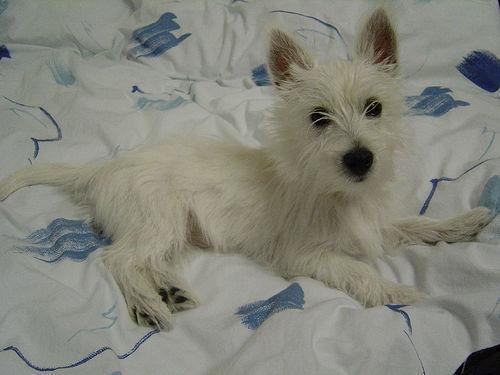
West_Highland_white_terrier